Parkgate railway station

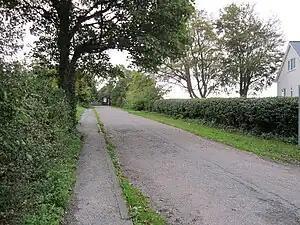
Wirral Way passing through the site of the former station (2013)

Parkgate railway station was a station on the single track Hooton to West Kirby branch of the Birkenhead Railway, on the Wirral Peninsula, Cheshire, England. The station served the village of Parkgate.